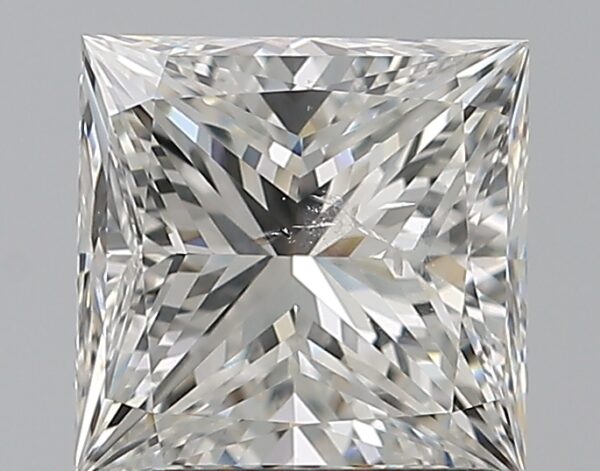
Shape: princess
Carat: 1.7
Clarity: SI2
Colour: G
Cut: EX
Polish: EX
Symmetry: VG
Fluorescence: F
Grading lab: GIA
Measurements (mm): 6.59 x 6.55 x 4.8